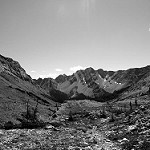
Label: B & W